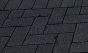
Surface type: paving stones